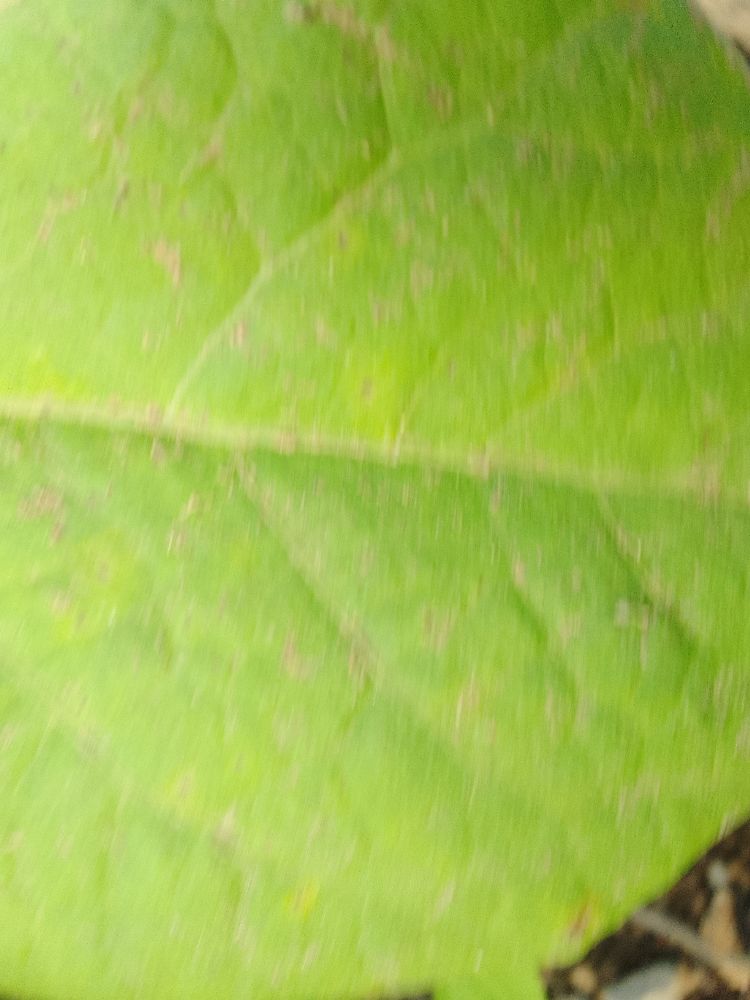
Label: healthy